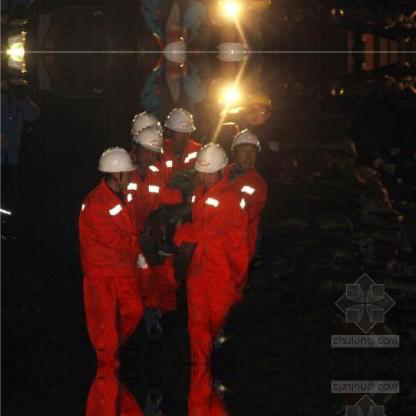
Objects in the image:
label: helmet
label: helmet
label: helmet
label: helmet
label: helmet
label: helmet
label: helmet
label: helmet